Captive of Billy the Kid

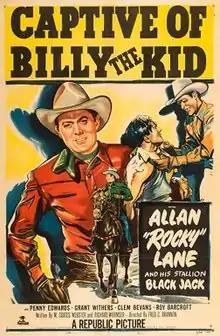
Theatrical release poster

Captive of Billy the Kid is a 1952 American Western film directed by Fred C. Brannon and starring Allan Lane, Grant Withers and Penny Edwards.